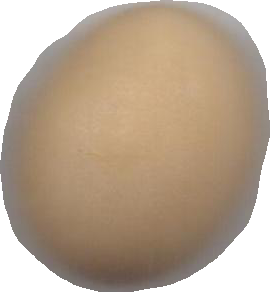
Variety: Grobogan